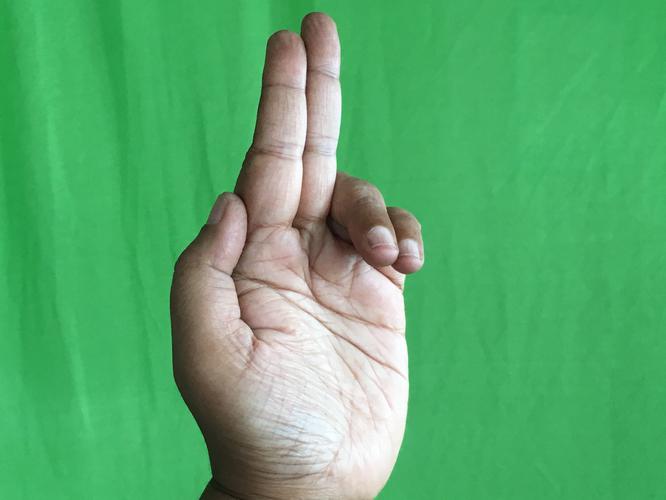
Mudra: Ardhapathaka
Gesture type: single_hand